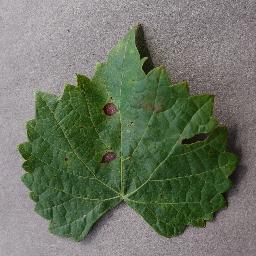
Label: Grape___Black_rot